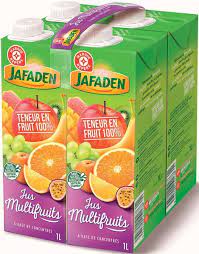
Waste category: cardboard